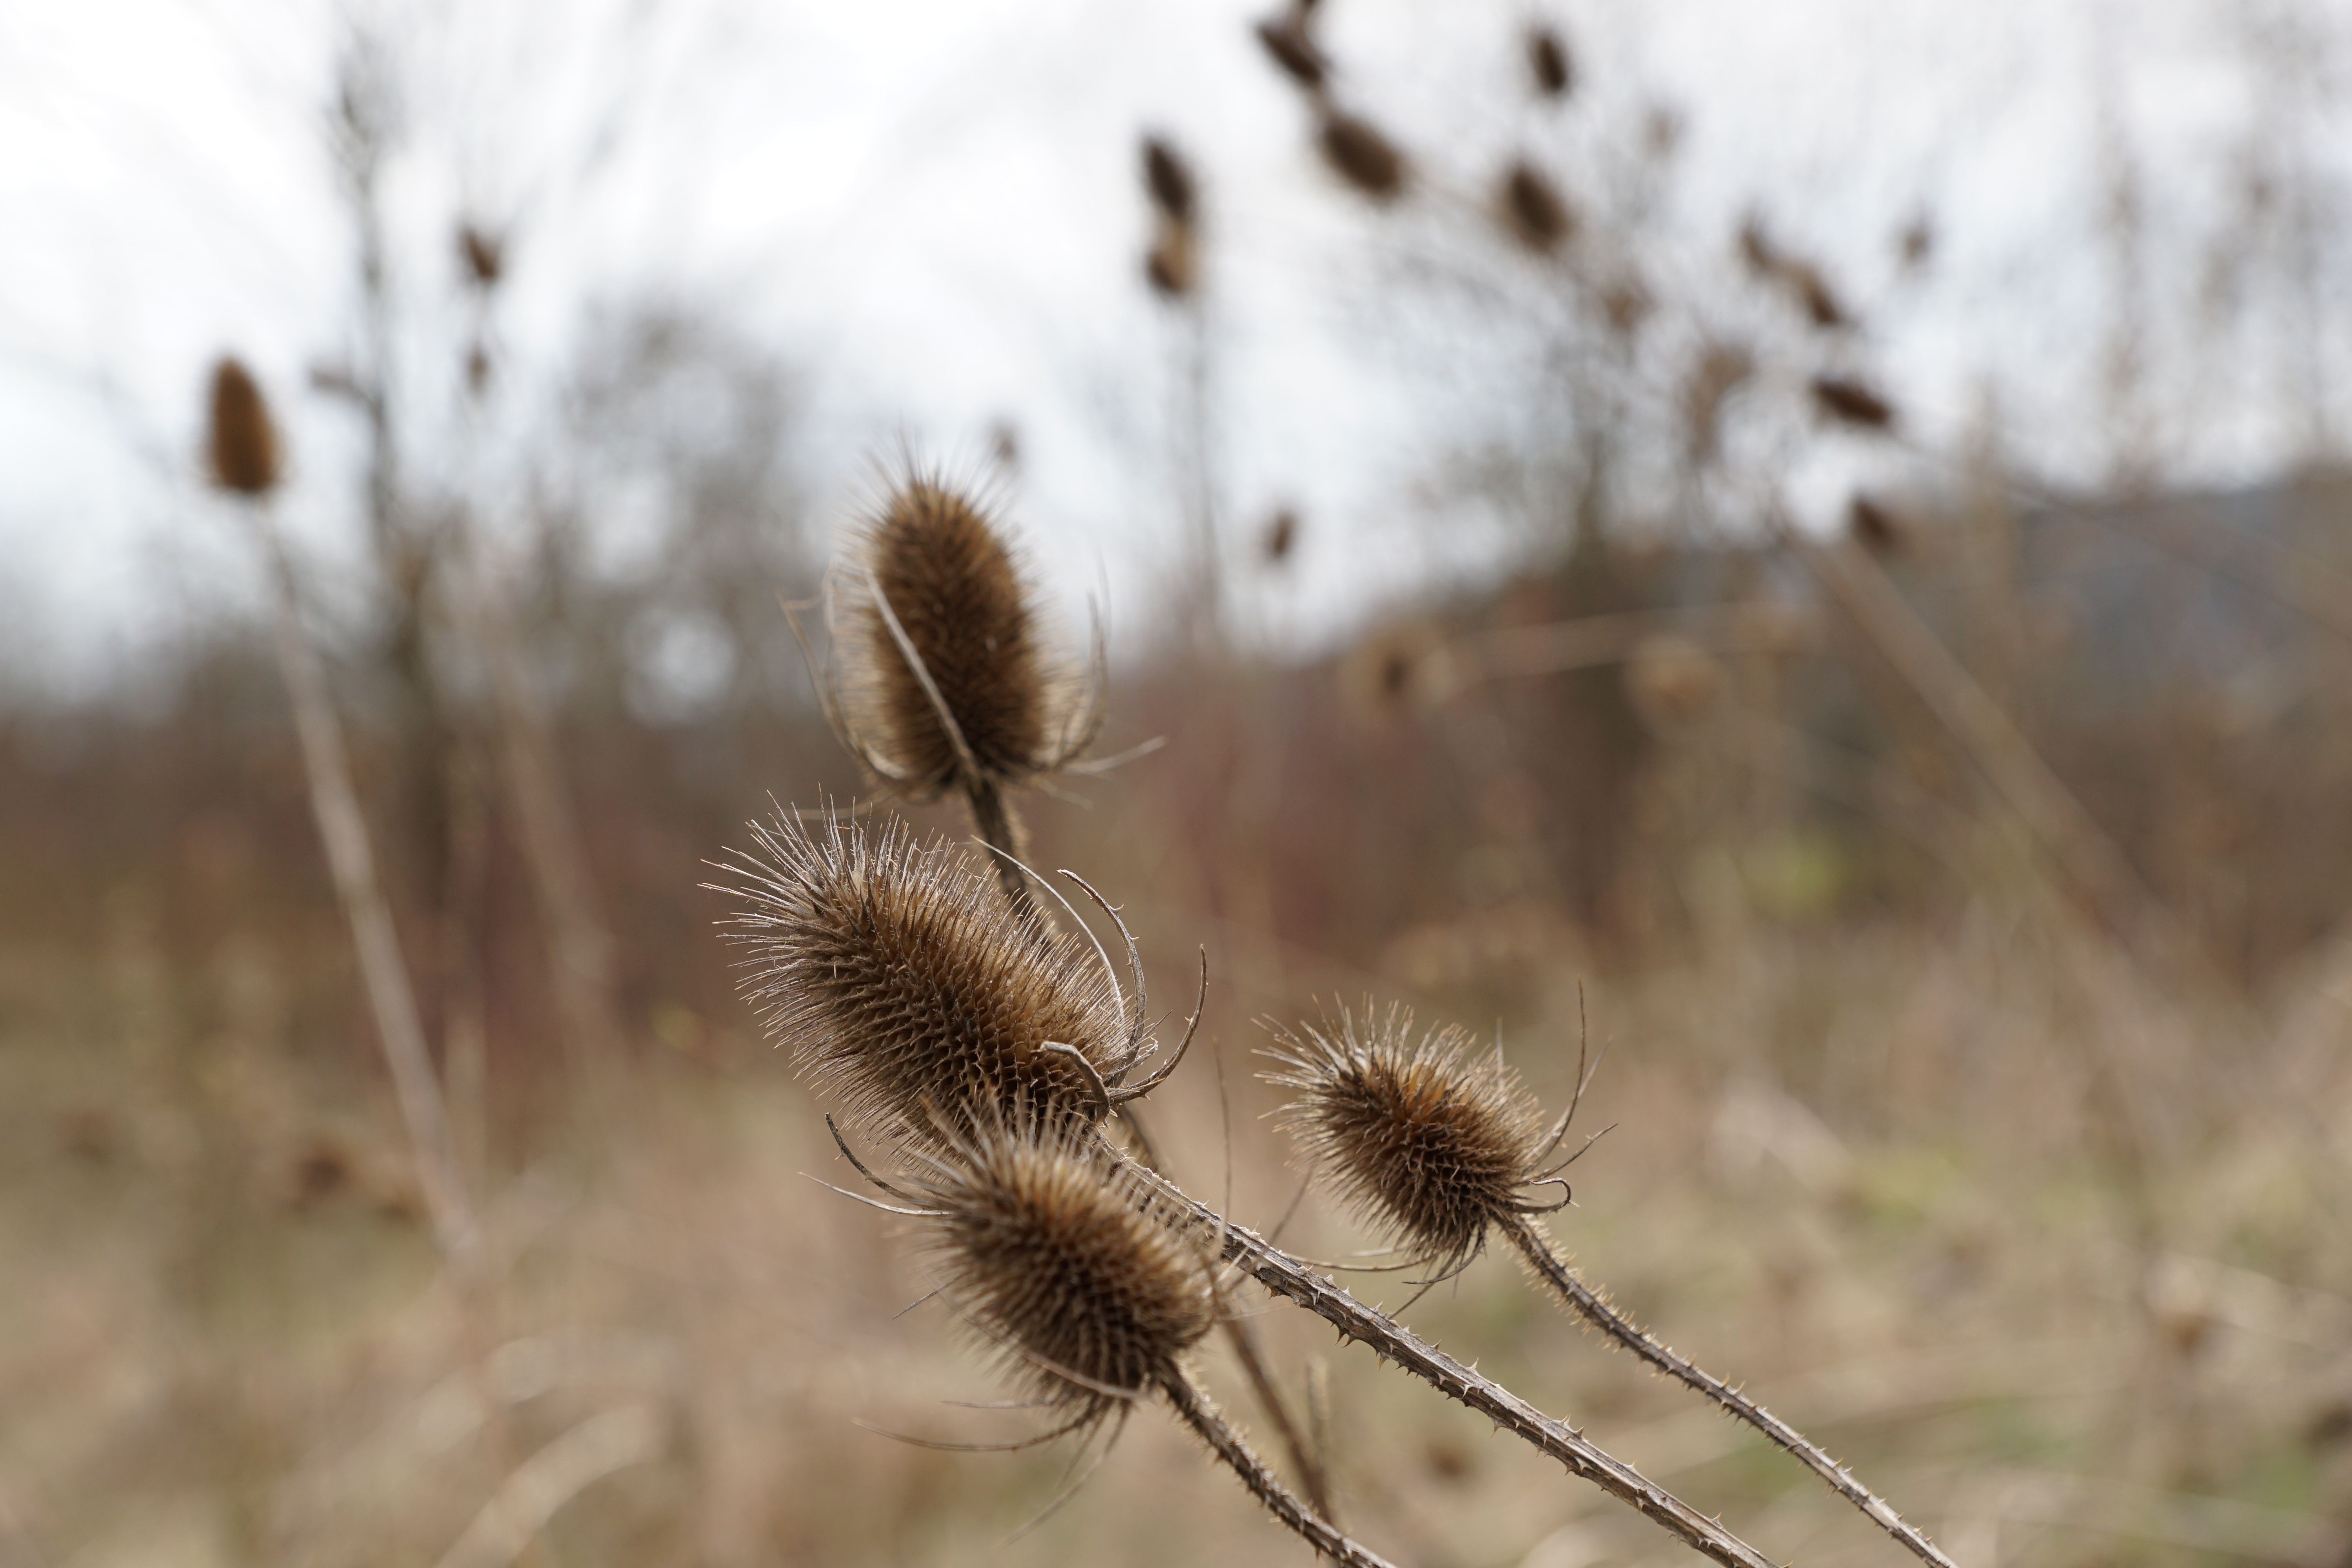
tree, nature, grass, branch, winter, plant, prairie, leaf, flower, frost, dry, wildlife, macro, autumn, flora, season, fauna, close up, thistles, withered, macro photography, flowering plant, grass family, plant stem, land plant, thorns spines and prickles